50th Attack Squadron

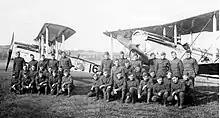
Members and aircraft of the 50th Aero Squadron at Clermont-en-Argonne Airdrome, France, 1918

The 50th flew its first combat mission on 12 September, supporting the 82nd and 90th Infantry Divisions as part of the St. Mihiel Offensive Campaign. It flew flights to help adjust the artillery barrage on enemy forces for the 90th Division, and also reconnaissance missions, observing and photographing enemy forces in the rear areas and reporting that information to the 82d Division commander. The weather during the offensive, however, was extremely poor. Fortunately, the enemy air activity was very slight at the beginning of the offensive, but a day or two afterwards, there was a marked increase in enemy activity. One observer was killed in action, and one plane, with its observer and pilot failed to return during the Offensive.